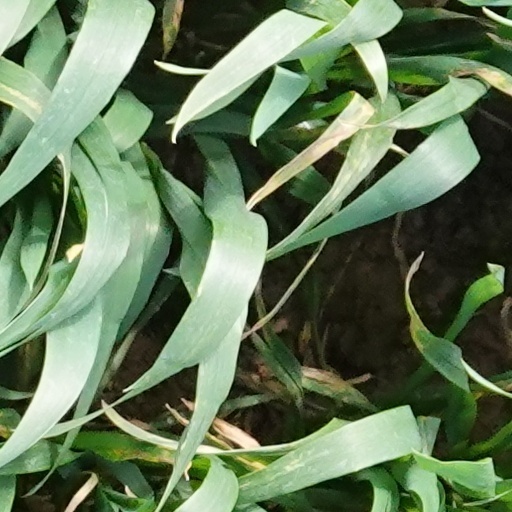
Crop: wheat